Jeyvier Cintrón

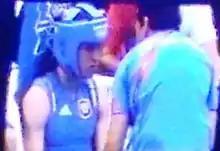
Cintrón at the 2012 Summer Olympics

Jeyvier Jesús Cintrón Ocasio (born February 8, 1995) is a Puerto Rican professional boxer who challenged for the WBO junior bantamweight title in 2019. As an amateur, Cintrón represented Puerto Rico at the 2012 and 2016 Olympics as a flyweight.